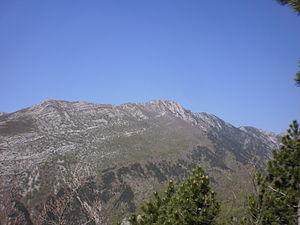
Le Vaganski Vrh est le plus haut sommet du massif montagneux de Velebit appartenant à la chaîne des Alpes dinariques. Situé en Croatie non loin de la localité de Starigrad, il culmine à 1 757 mètres d’altitude.